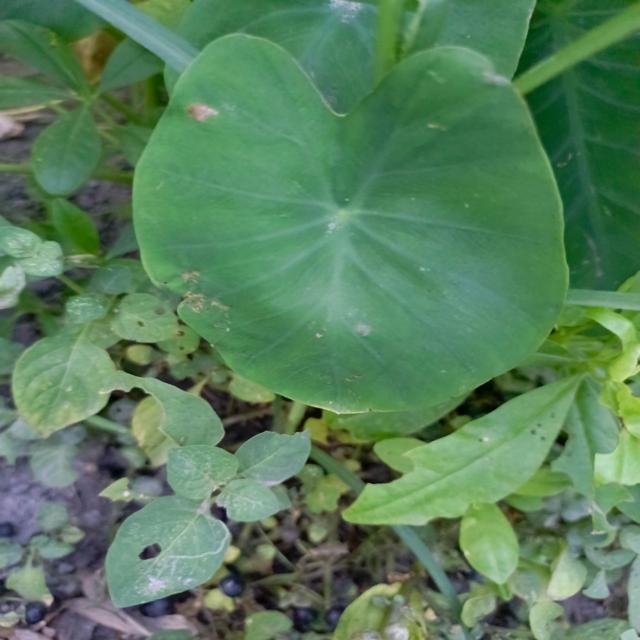
Label: Early_Blight